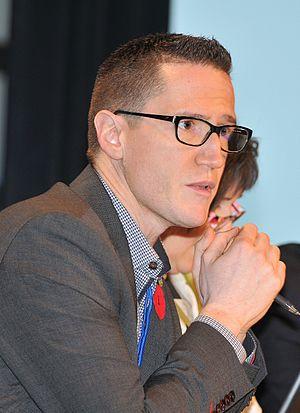
Benoit Charrette, député de Deux-Montagnes
Deux-Montagnes est une circonscription électorale provinciale du Québec située dans la région des Laurentides.
Benoit Charette, né le 19 juillet 1976 à Saint-Jérôme, est un homme politique québécois.